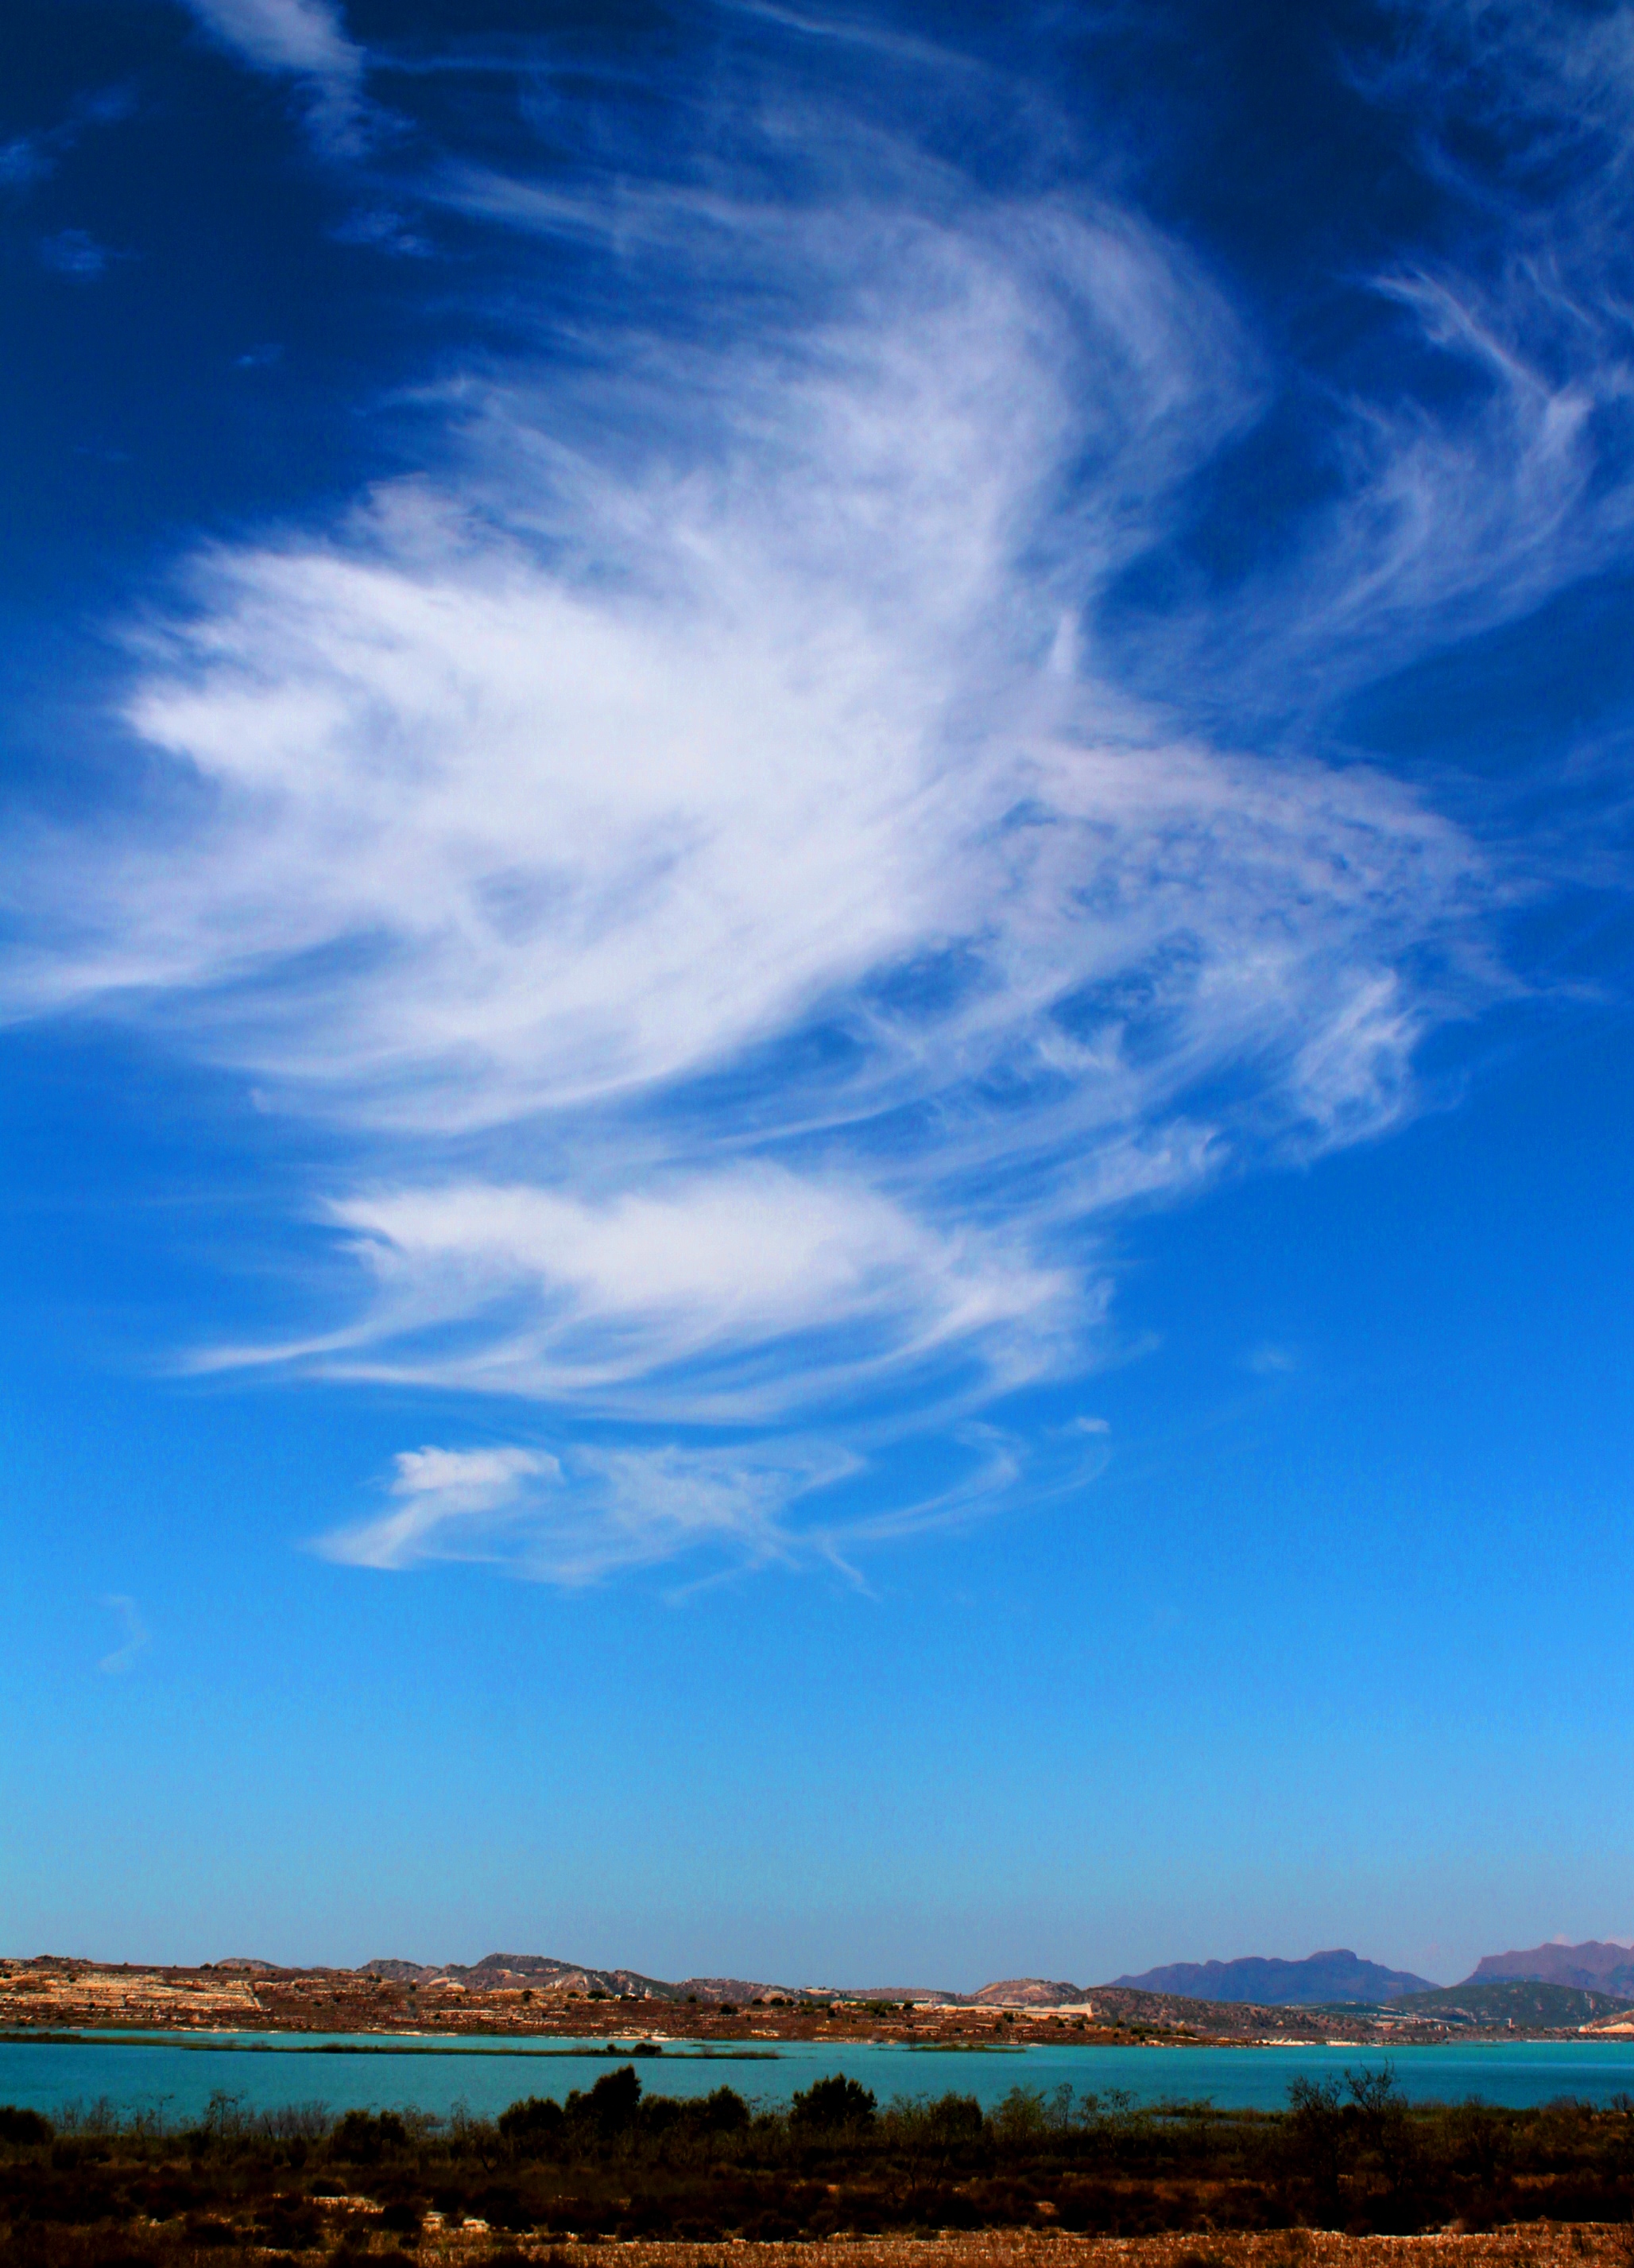
sea, ocean, horizon, cloud, sky, sunset, field, prairie, sunlight, dawn, atmosphere, dusk, evening, reflection, plain, grassland, day, pwpartlycloudy, afterglow, meteorological phenomenon